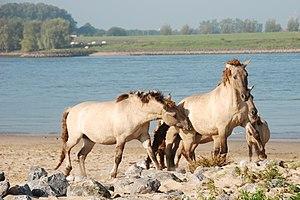
La Grande Bardane, également appelée Bardane officinale ou Bardane commune, est une espèce de plante herbacée annuelle ou bisannuelle de la famille des Astéracées. Elle possède de nombreuses propriétés favorables à la santé et constitue une plante traditionnelle des médecines populaires. Elle est également cultivée comme plante potagère pour sa racine consommée comme légume.
Les bardanes sont des plantes bisannuelles souvent de grande taille, reconnaissables à leurs capitules dont les bractées se terminent par des sortes de crochets, ce qui permet à ces capitules de s'accrocher aux vêtements et au pelage des animaux.